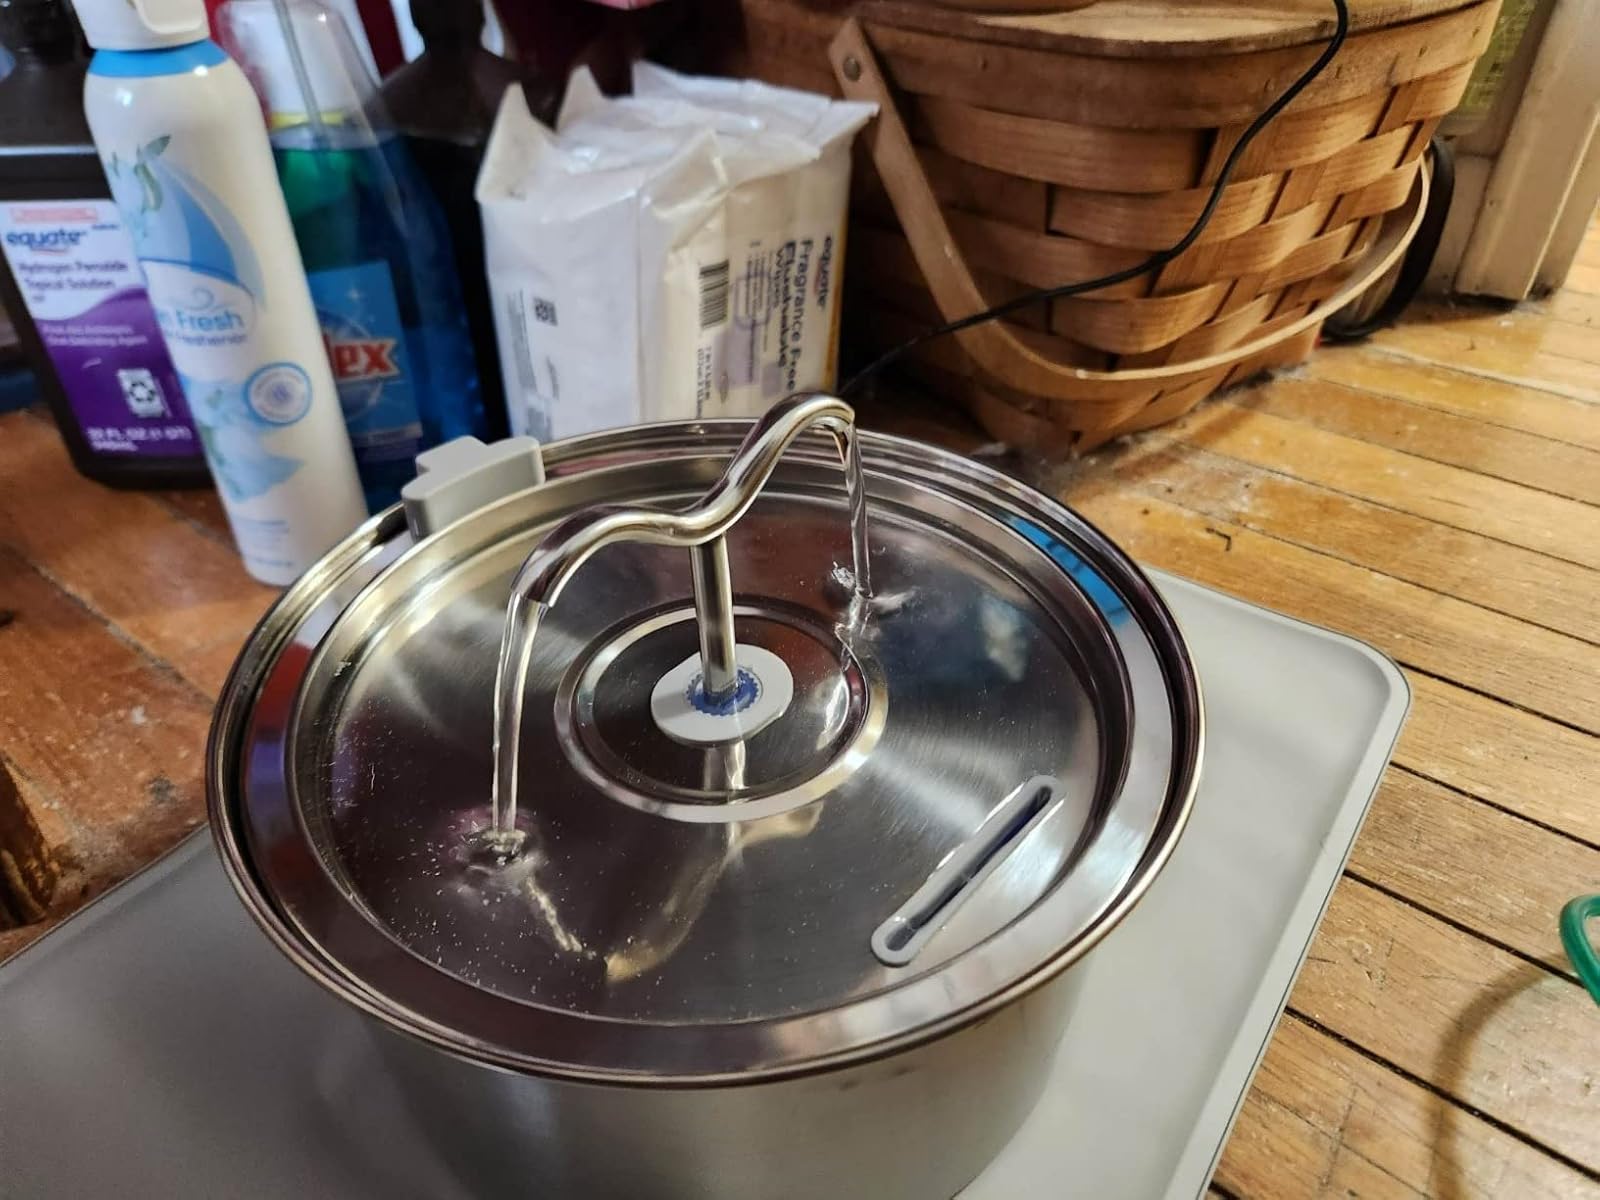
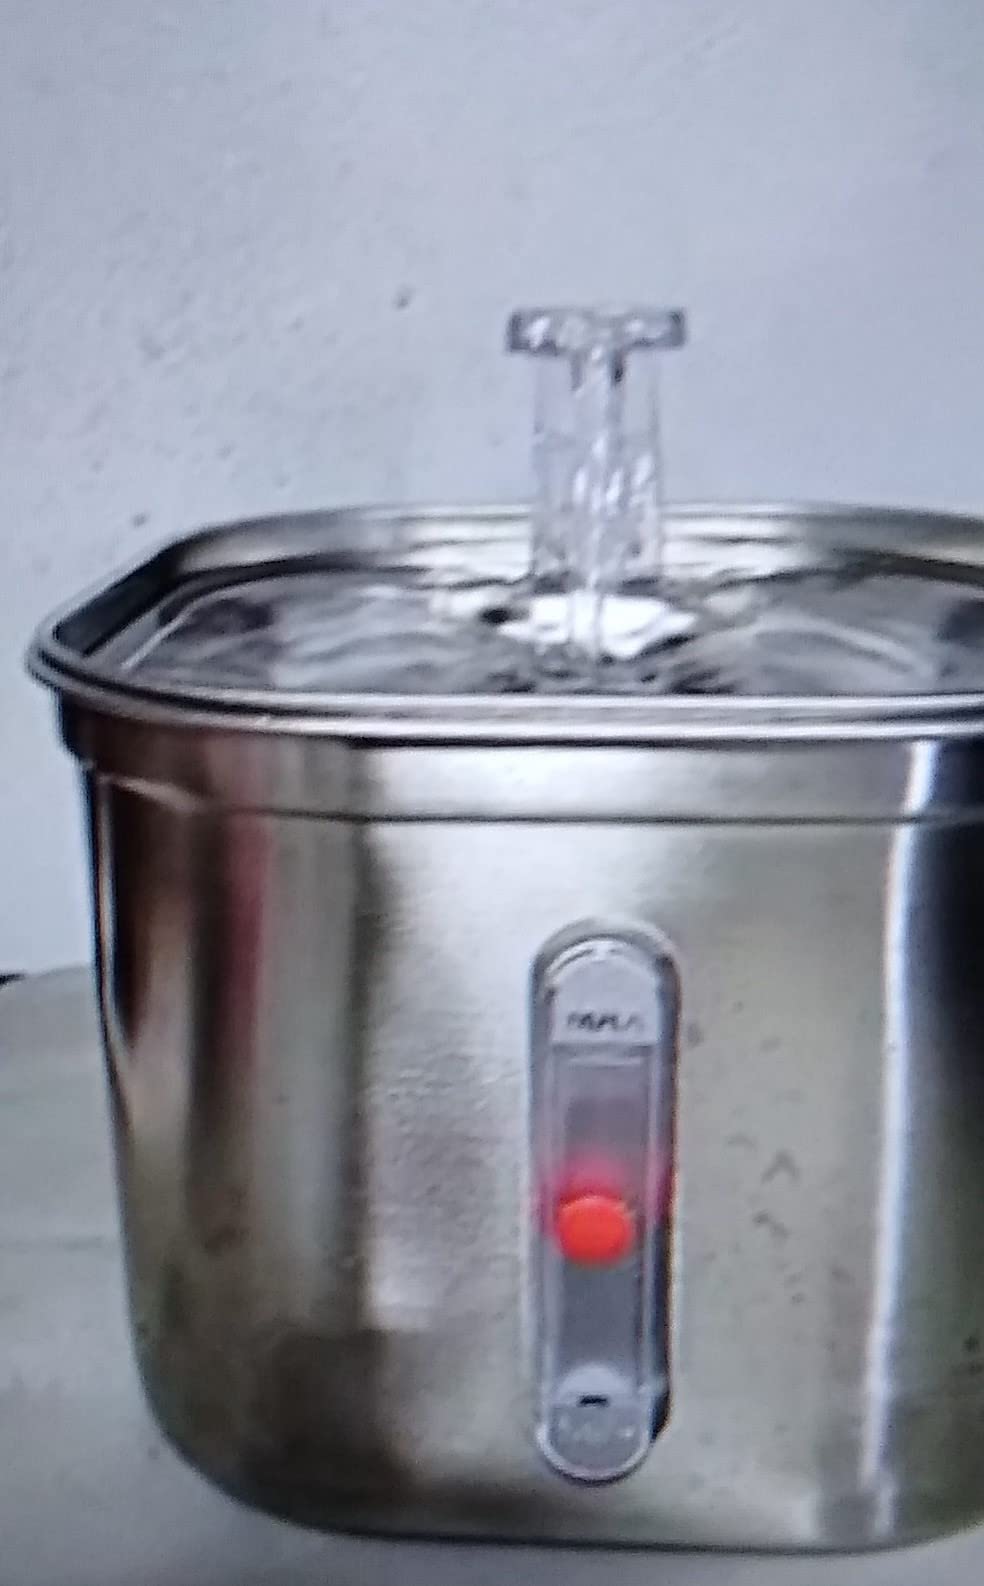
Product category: items_bowl
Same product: no